Drones in wildfire management

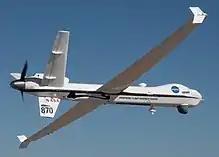
NASA's remotely-piloted Ikhana aircraft, based at the agency's Armstrong Flight Research Center, is flown in preparation for its first mission in public airspace without a safety chase aircraft.

In 2008, NASA's Ikhana unmanned aerial vehicle (UAV) was used in the battle against more than 300 wildfires raging in California. Matrice 600 (M600) was used during the Woodbury Fire on June 8, 2019, about 5 miles northwest of Superior, Arizona. In 2013, the National Guard used a drone for the first time in Yosemite National Park to find a crew that lost connection to the commander. The drones helped in finding the crew in five minutes.